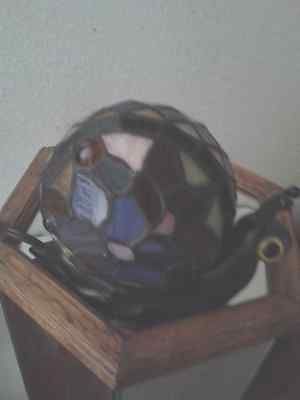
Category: lamp